Eastern Province, Saudi Arabia

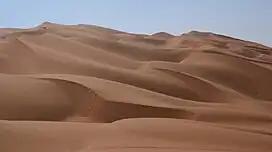
The Rub' al-Khali or Empty Quarter, comprises more than a third of the Eastern Province

Approximately two-thirds of the province is desert, comprising, from south to north, the Rub' al Khali, Dahna and Nafud deserts, with the Rub' al-Khali alone making up more than half of the area of the province. Areas such as Hafr al-Batin and the Al-Ahsa Oasis have become important sites for desert farming due to the advancements made during the Green Revolution in farming and irrigation techniques.